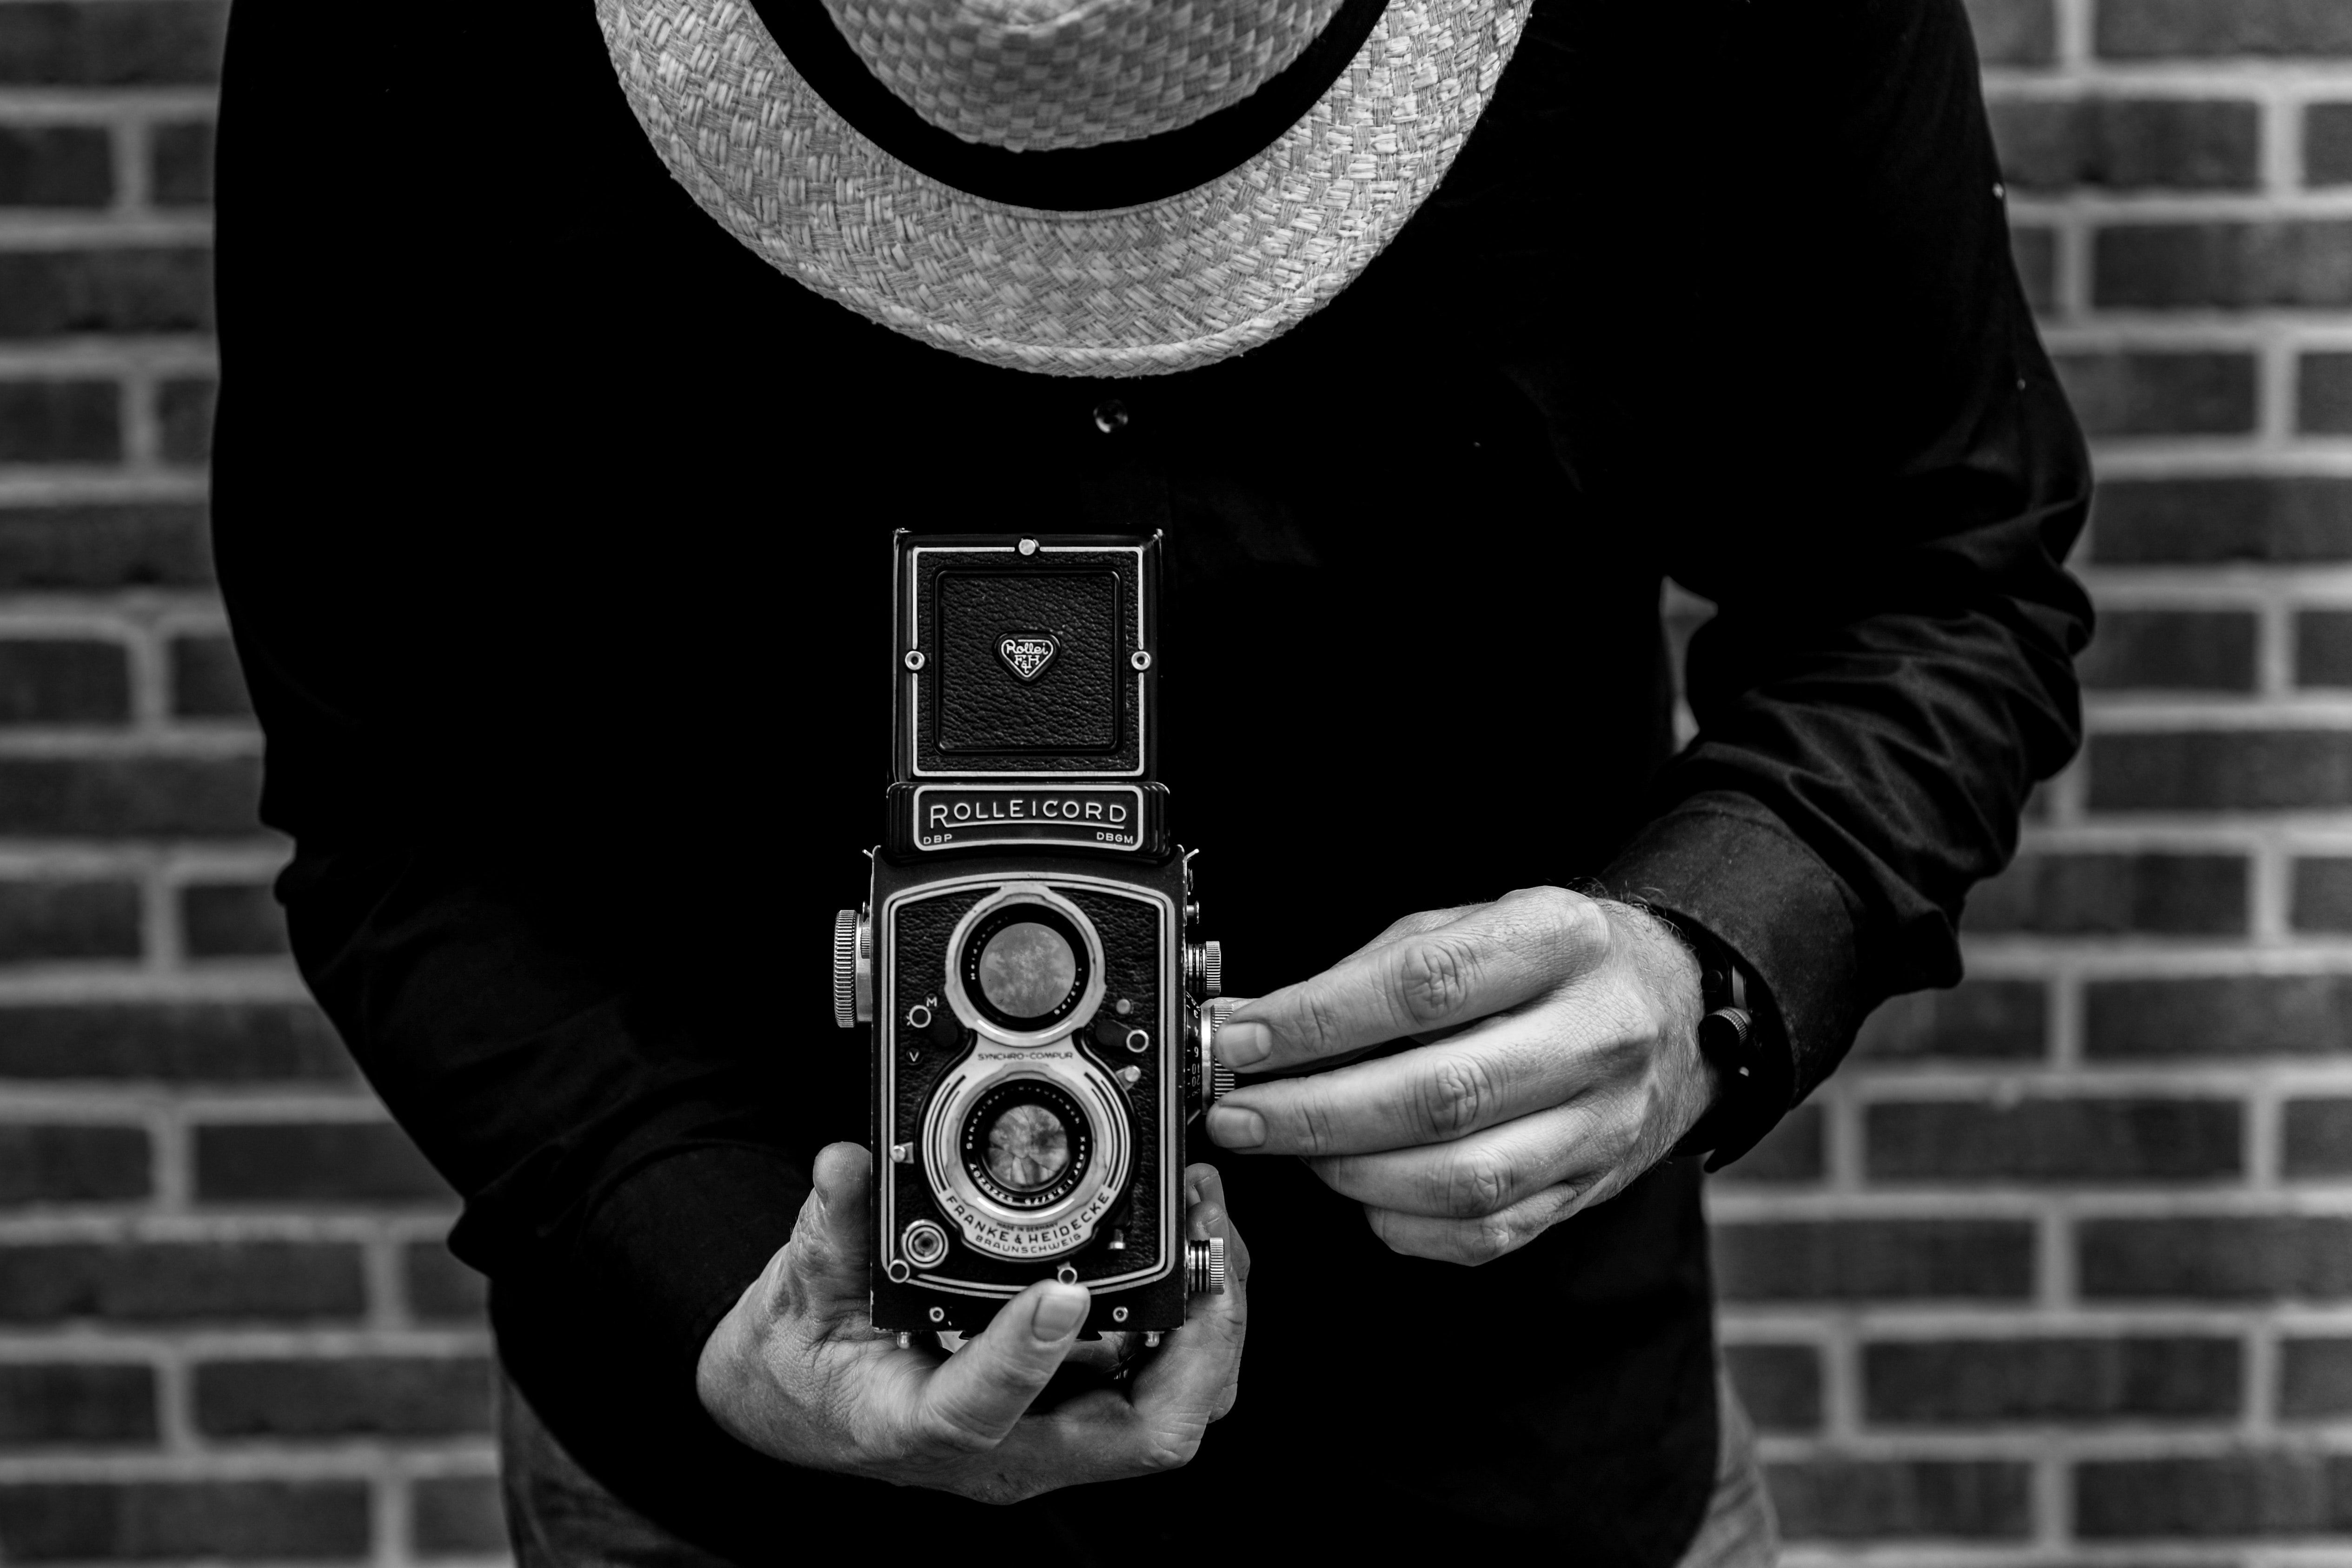
boombox, photograph, black, camera, electronics, black and white, cameras optics, photography, monochrome photography, selfie, portable media player, monochrome, still life photography, hand, reflex camera, stock photography, digital camera, style, t shirt, Colorfulness, flash photography